Liselotte Spreng

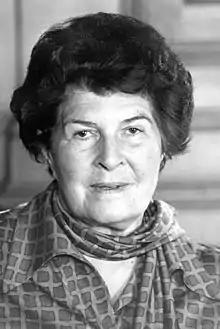

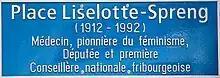
Square in honour of Liselotte Spreng in Freiburg

Liselotte Spreng (15 February 1912 – 25 November 1992) was a Swiss women's rights activist and politician. She was the first female National Councillor from the canton of Fribourg.